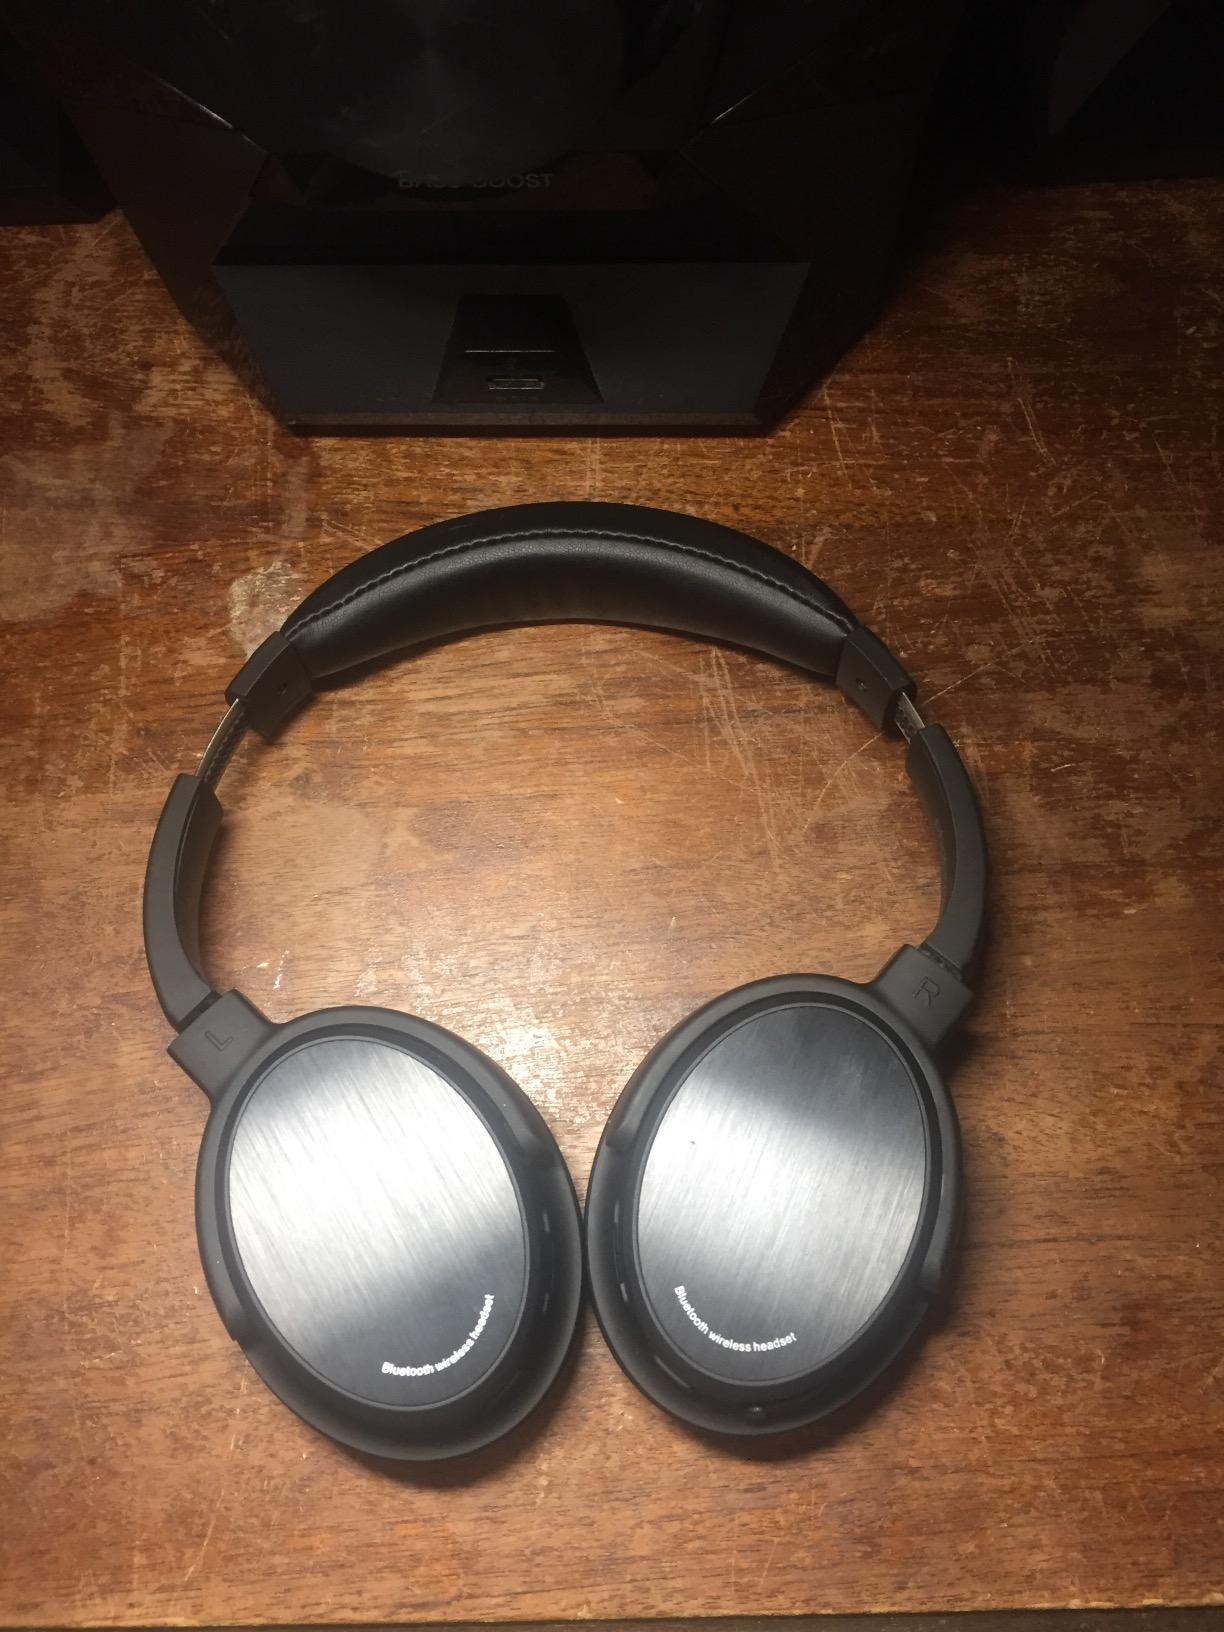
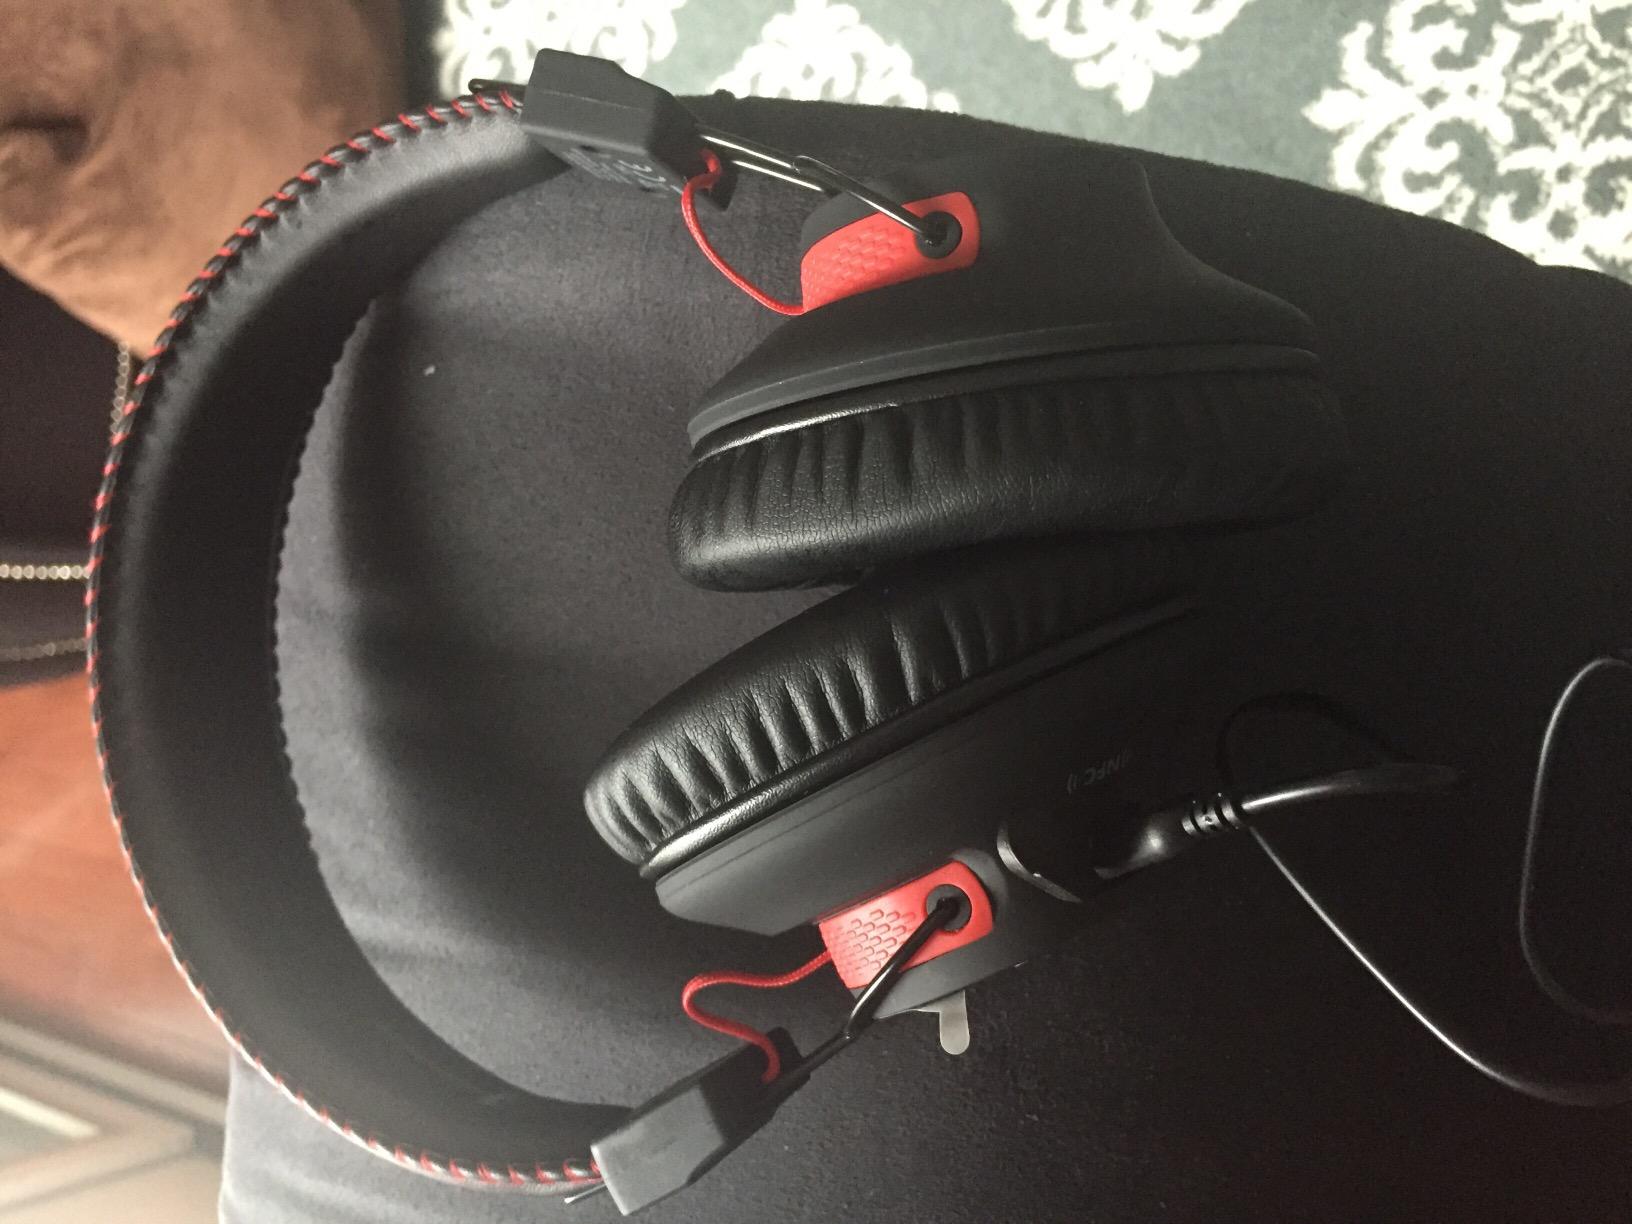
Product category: headphones
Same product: no